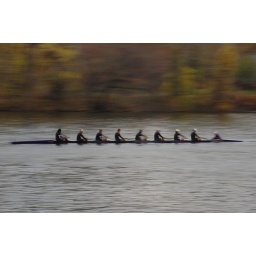
mount v8 in open water (look @ the large photo)